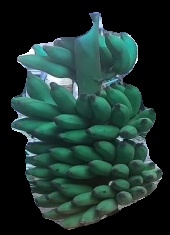
Variety: elakki-bale
Grade: grade2